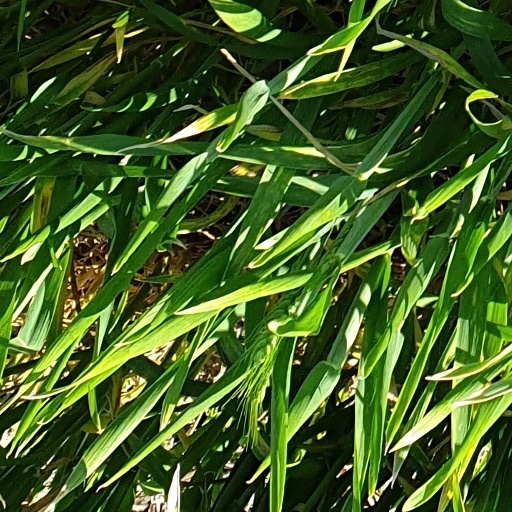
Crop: wheat